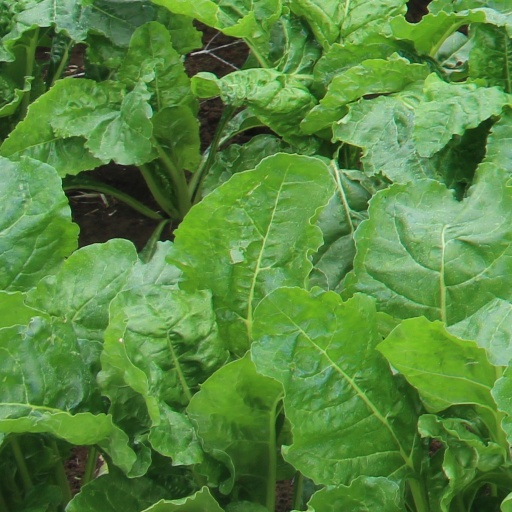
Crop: sugar beet